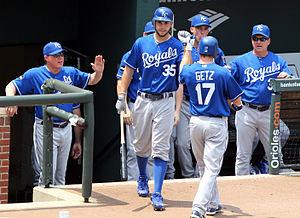
La saison 2013 des Royals de Kansas City est la 45ᵉ saison en Ligue majeure de baseball pour cette franchise.